Ben Garratt

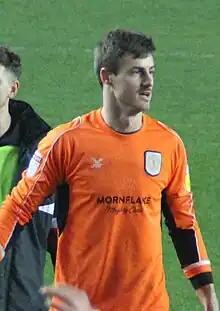
Garratt with Crewe Alexandra in 2019

Benjamin Jack Garratt (born 25 April 1994) is an English professional football goalkeeper who plays for Nantwich Town .